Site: brandenburg
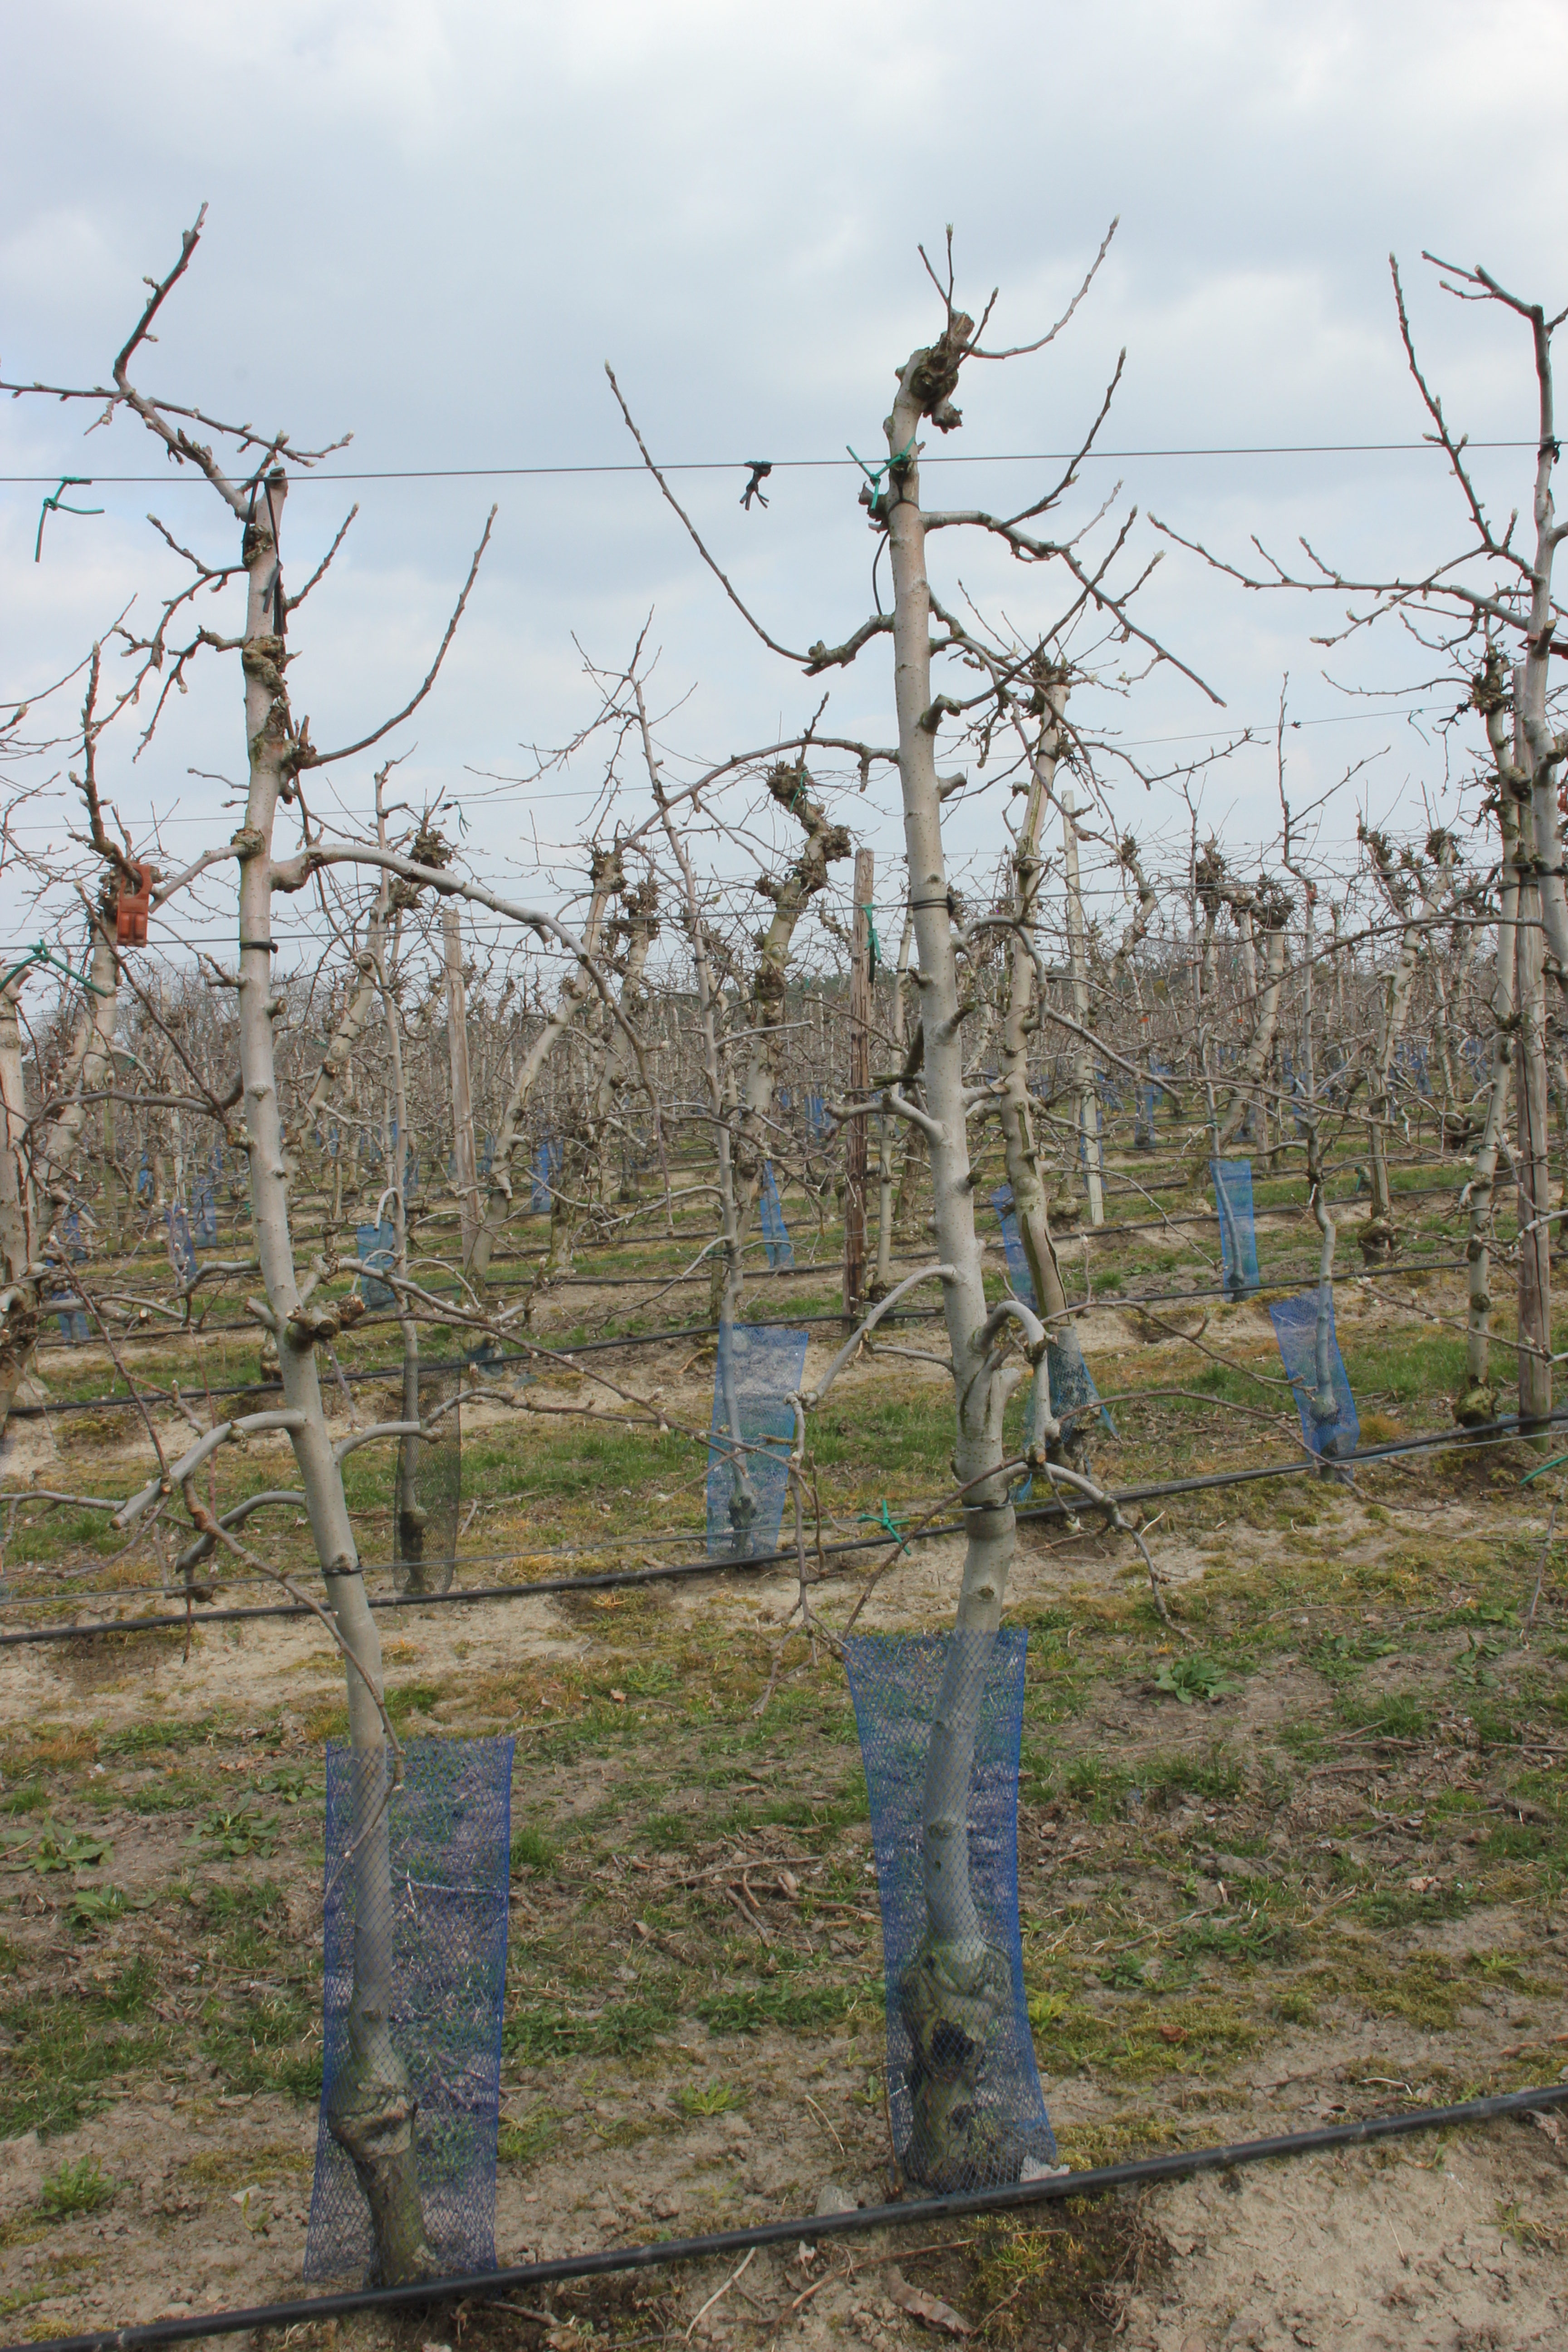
Growth stage (BBCH 03): Bud development